Governor-General of Jamaica

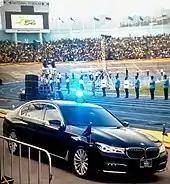
The official state car for the governor-general of Jamaica is a BMW 740Li, featuring a license plate bearing the Crown

Jamaica shares the person of the sovereign equally with 14 other countries in the Commonwealth of Nations. As the sovereign works and resides predominantly outside of Jamaican borders, the governor-general's primary task is to perform the monarch's constitutional duties on his or her behalf. As such, the governor-general carries out his or her functions in the government of Jamaica on behalf and in the name of the Sovereign.